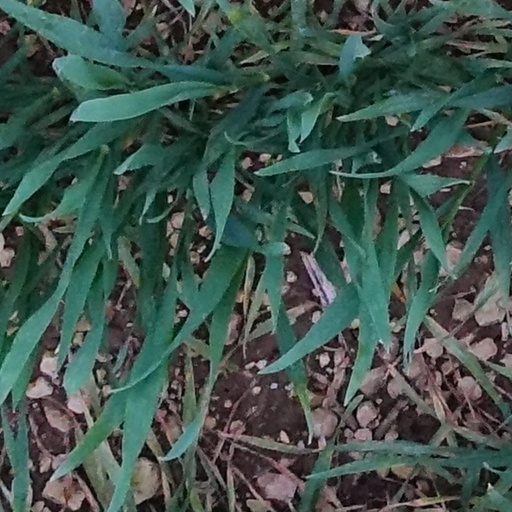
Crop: wheat